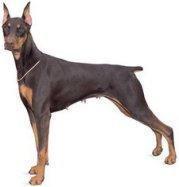
Doberman